Contax G

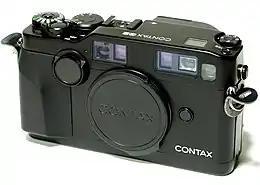
G2 in black finish

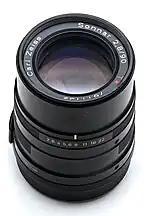
Matching Sonnar T* 2,8/90

Compared with the original G1, the G2 has improved autofocus performance and higher top shutter speeds of sec in manual mode and sec in aperture priority mode. The manual focus wheel was moved from the top deck to the front, to about the same position as where the focusing wheel was located on classic Dresden and Stuttgart Contax rangefinders. In addition, the G2 was made available in a black finish along with black versions of the TLA200 flash and 28 mm, 45 mm, and 90 mm lenses.